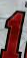
Number: 1